Geographical centre of Scotland

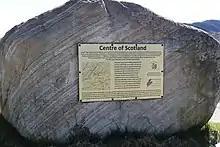
Centre of Scotland stone just north of Dalwhinnie

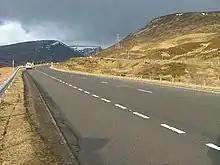
Northbound Carriageway of the A9 close to the centre of Scotland including islands by OS centre of gravity method

There is some debate as to the location of the geographical centre of Scotland. This is due to different methods of calculating the centre, and whether surrounding islands are included.